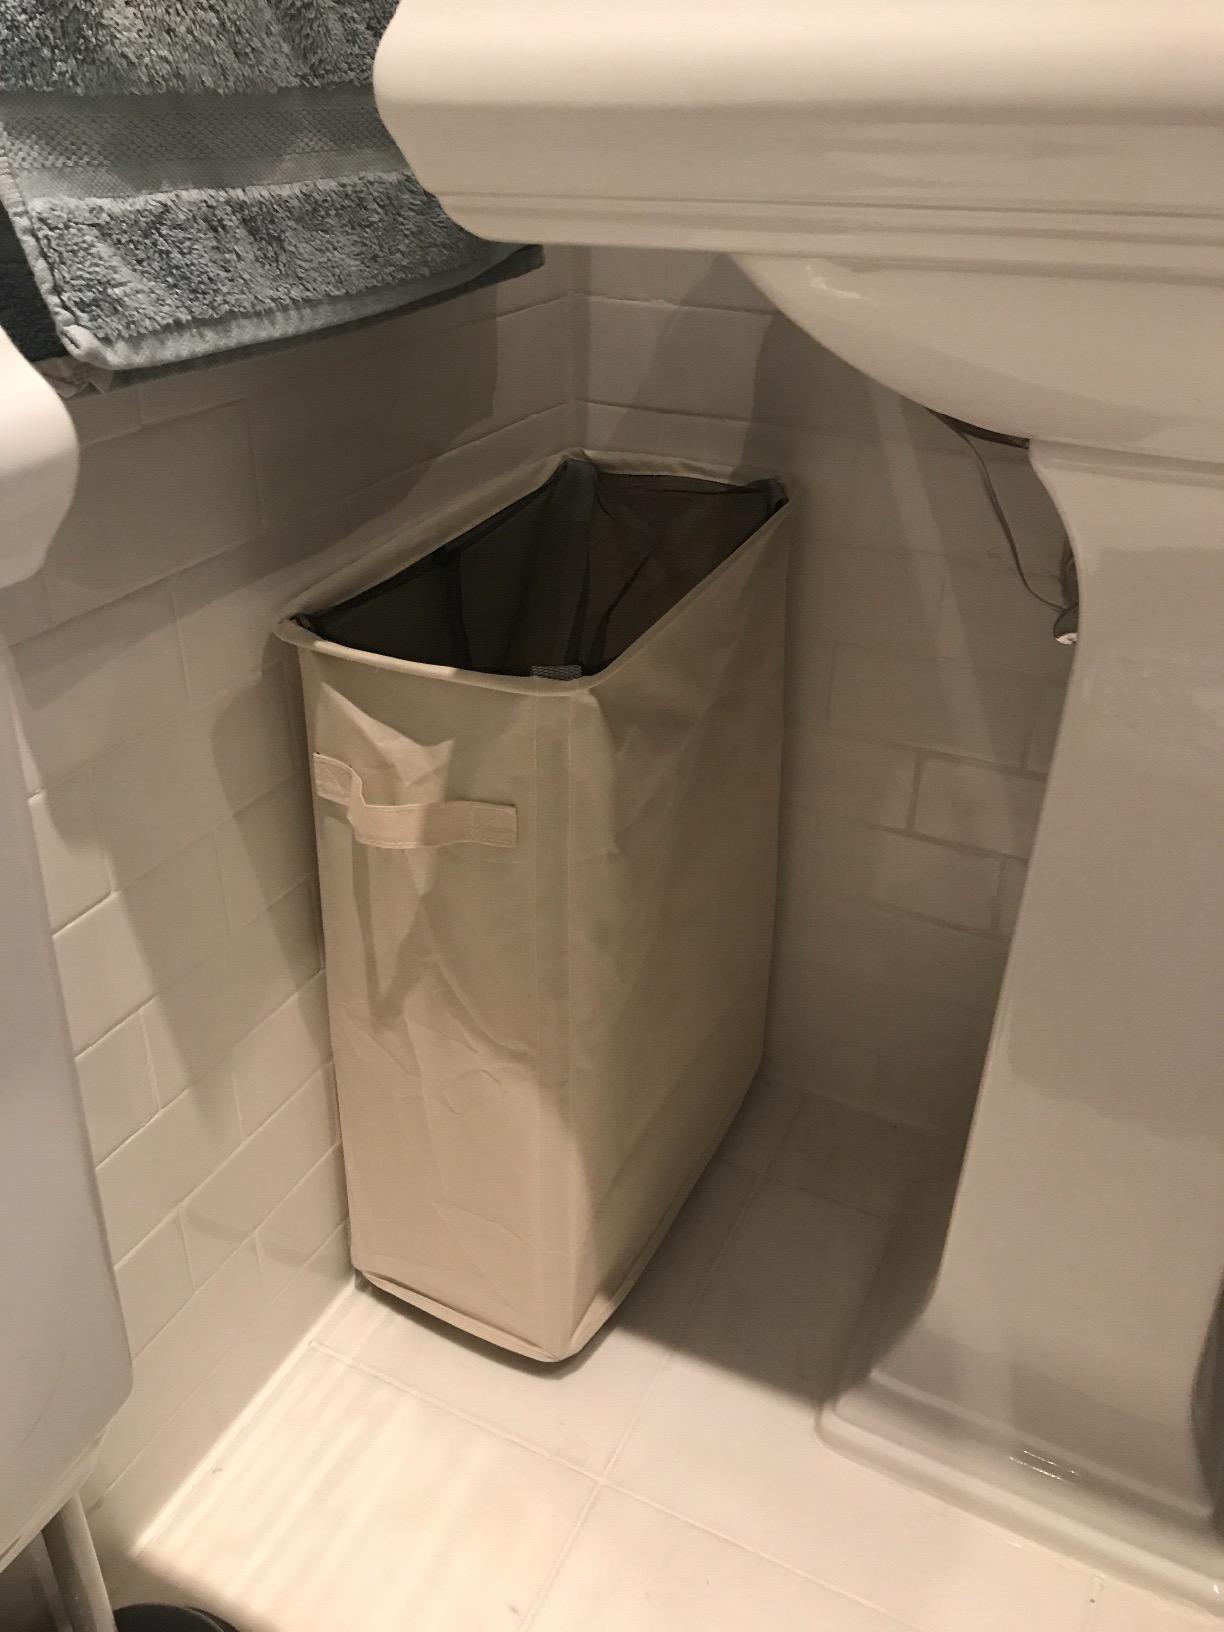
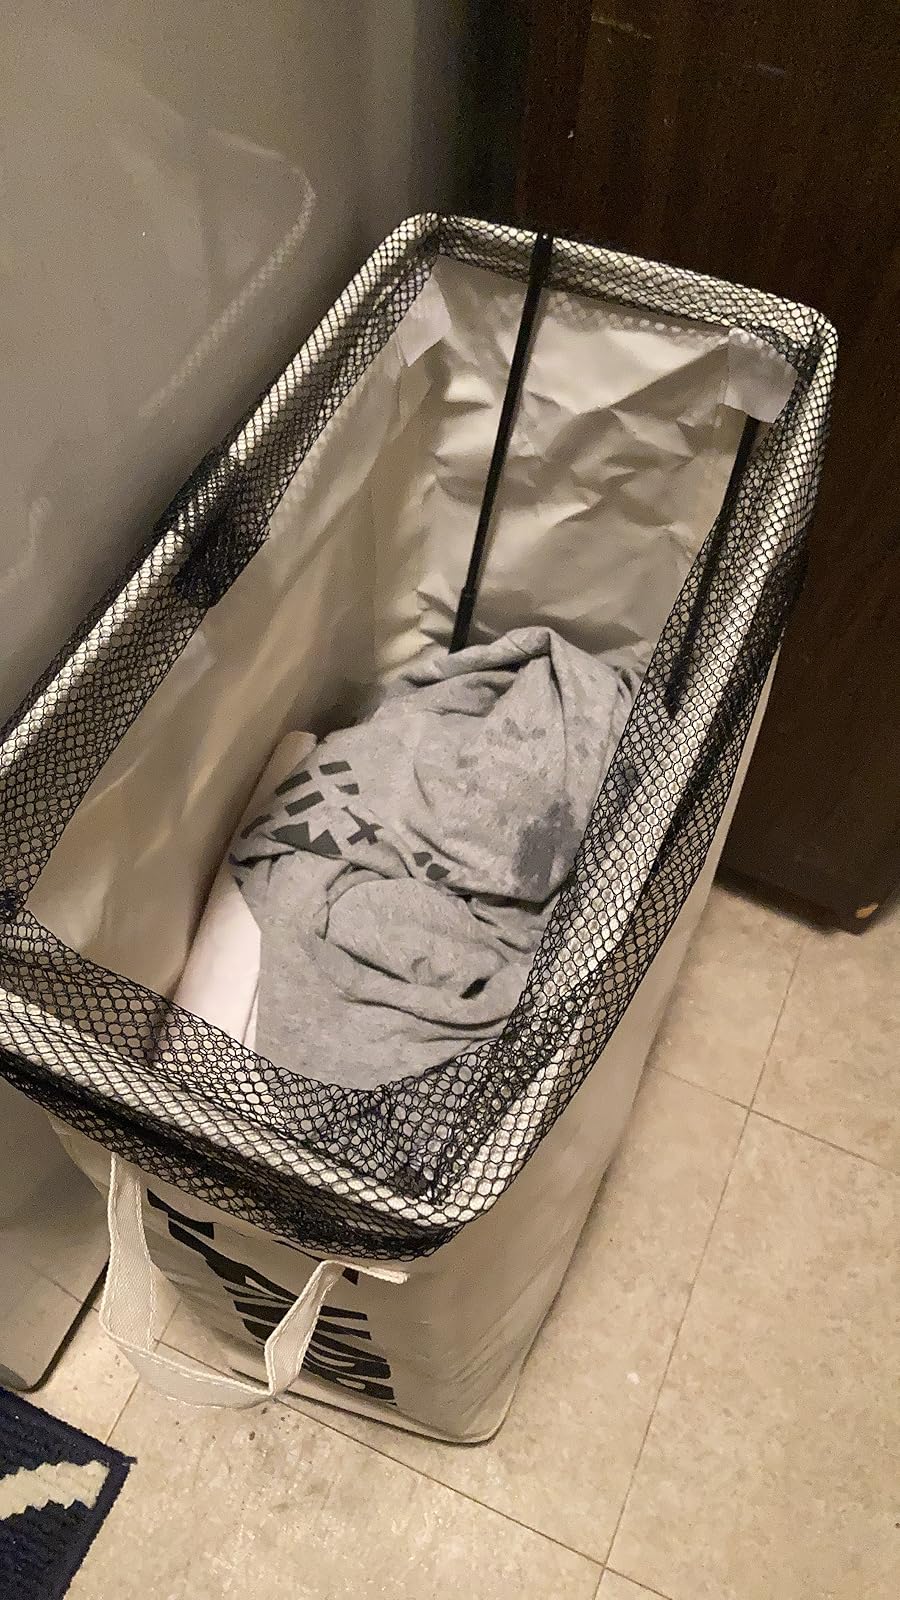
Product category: items_hamper
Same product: no